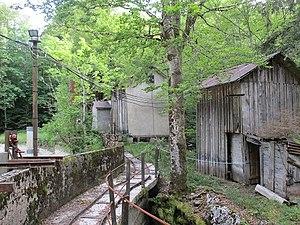
Usine saulard
Bellevaux est une commune française située dans le département de la Haute-Savoie, en région Auvergne-Rhône-Alpes.